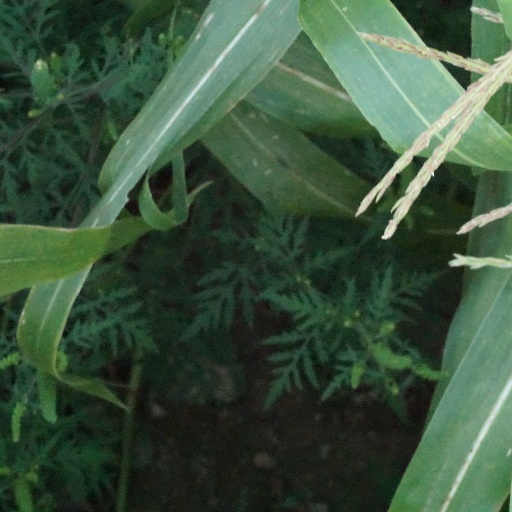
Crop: maize; corn